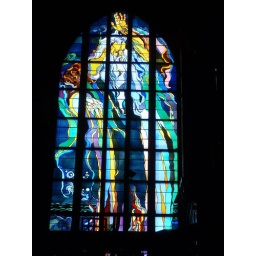
stain glass window in krakow